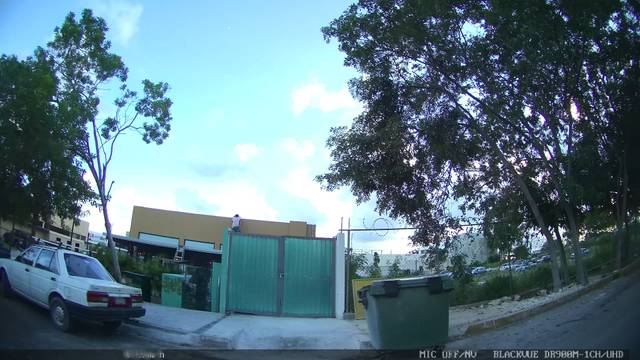
Region: Mexico
Coordinates: 21.132, -86.828